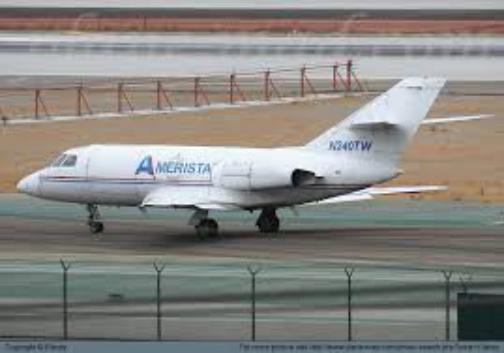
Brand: Ameristar Air Cargo
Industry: Transportation